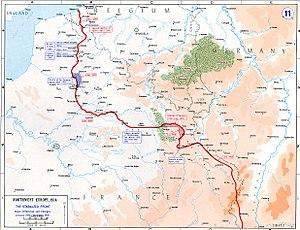
En octobre 1914, lorsque le front de l'Ouest se stabilise, trois zones sont dessinées en France et en Belgique : le front, la zone occupée et la zone non-occupée.
Un front militaire est une frontière, contestée entre deux forces combattantes. Un front peut être local et tactique ou peut s'étendre sur un large théâtre d'opérations comme le front de l'Est durant la Seconde Guerre mondiale. La ligne de front peut-être déformée par des saillants et des rentrants. Un saillant risque d'évoluer en encerclement, détaché de la ligne de front.
Le front de l'Ouest est le théâtre principal de la Première Guerre mondiale. Après le déclenchement de la guerre en 1914, l'armée allemande ouvre le front par l'invasion du Luxembourg et de la Belgique, puis en gagnant le contrôle militaire d'importantes régions industrielles de France. L'avancée allemande est ensuite arrêtée avec la bataille de la Marne. Après l'infructueuse course à la mer, les deux camps creusent une ligne fortifiée de tranchées, qui s'étend de la mer du Nord à la frontière entre la France et la Suisse. Dès lors, cette ligne reste essentiellement inchangée pendant une majeure partie du conflit mondial.